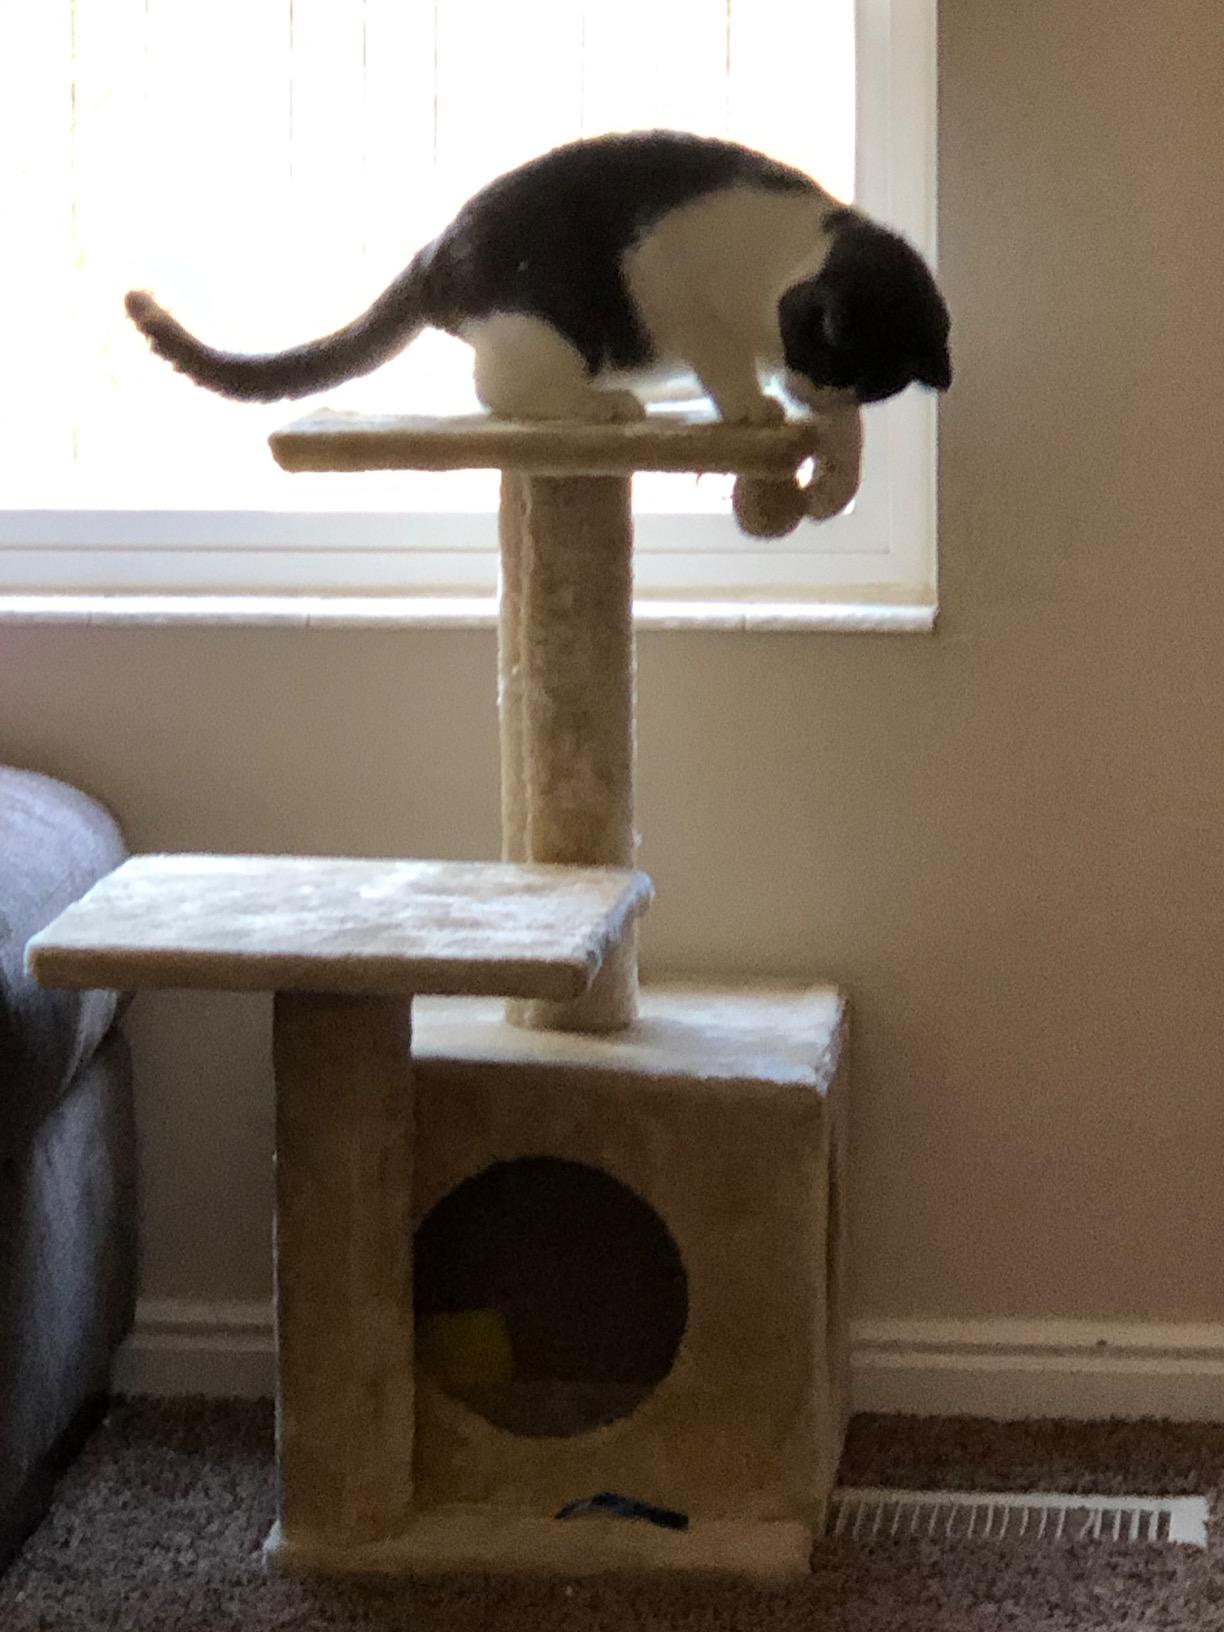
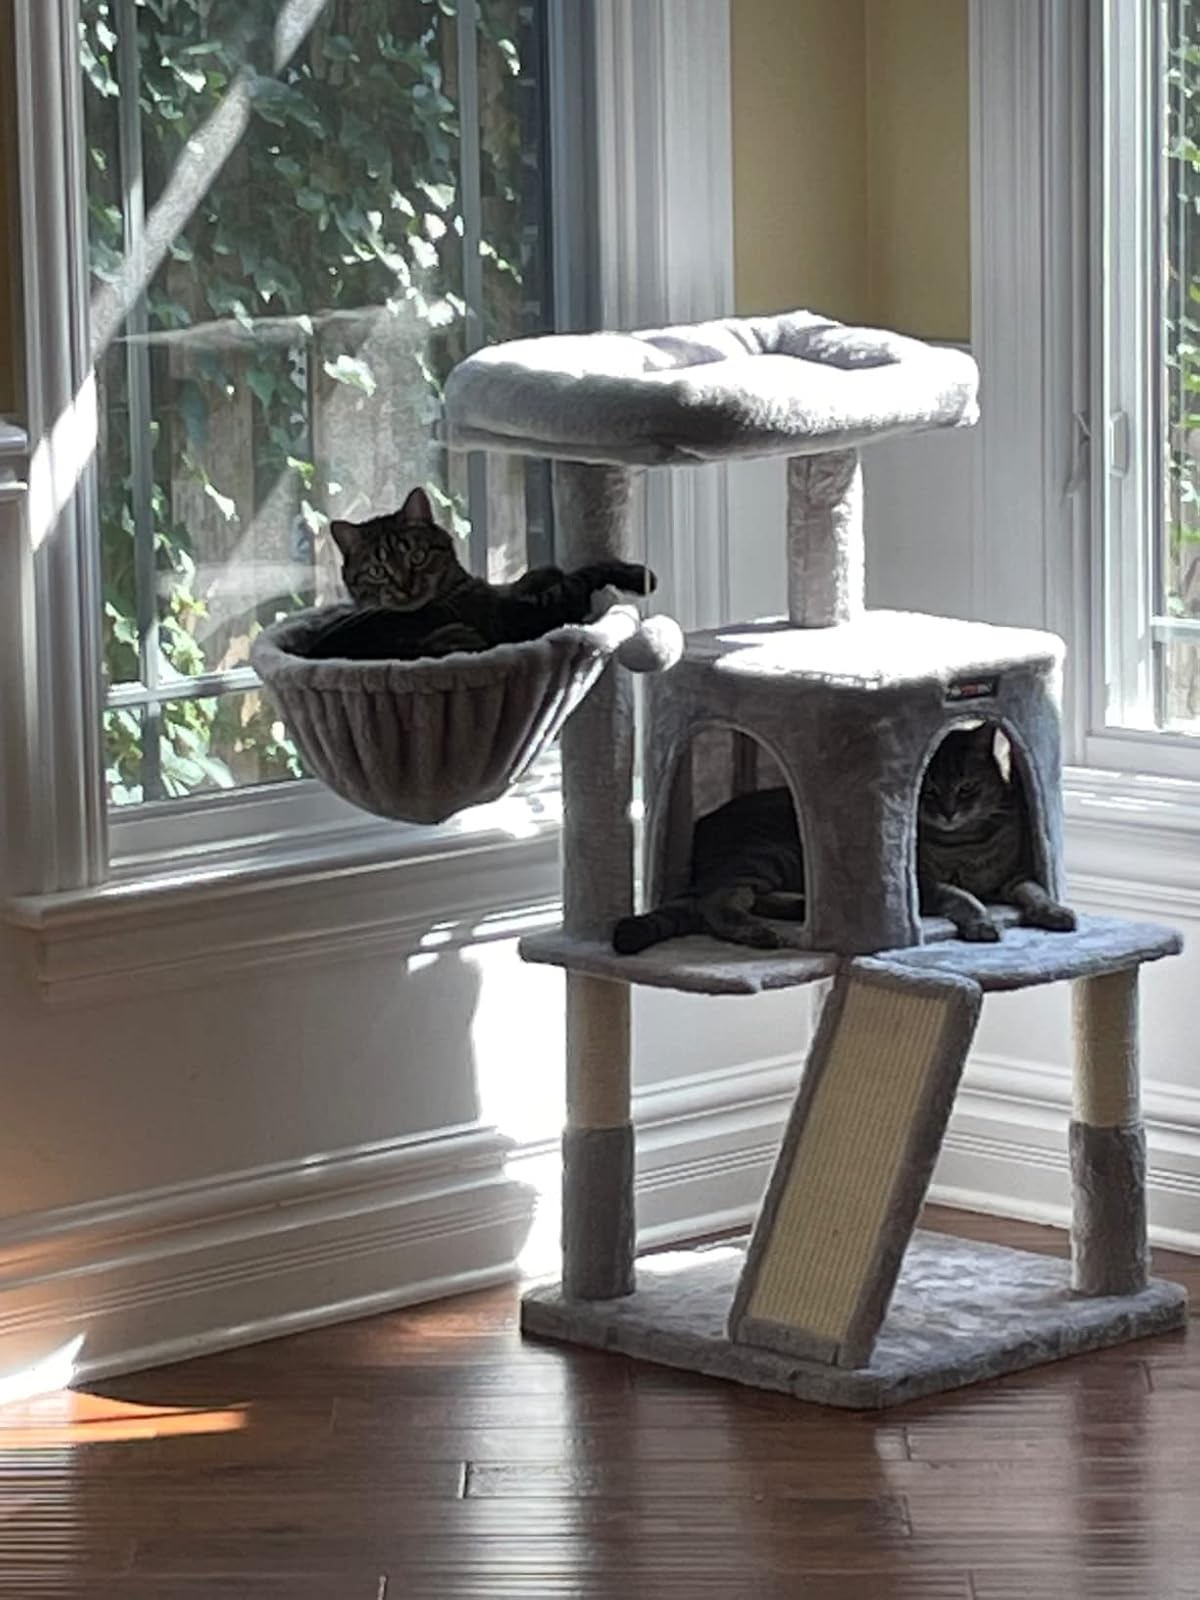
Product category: items_cat tree
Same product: no